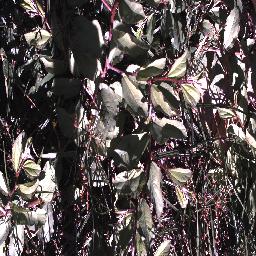
Label: chinee_apple